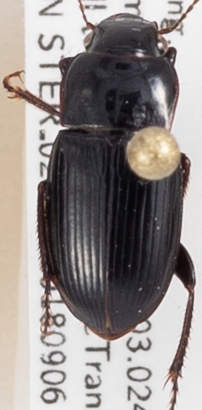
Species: Harpalus reversus
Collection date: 2018-09-06
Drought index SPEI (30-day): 1.106
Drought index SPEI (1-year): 0.71
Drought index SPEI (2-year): -0.018